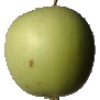
Label: apple_granny_smith